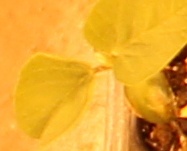
Label: Soybean